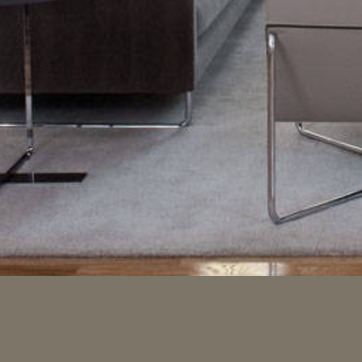
Material: carpet